The Black Forest Girl (1950 film)

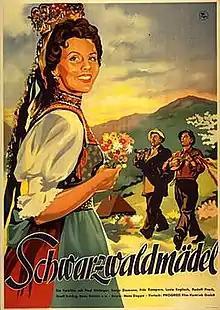

The Black Forest Girl is a 1950 West German drama film directed by Hans Deppe and starring Paul Hörbiger, Sonja Ziemann, and Rudolf Prack. It is based on the 1917 operetta of the same title by Leon Jessel and August Neidhart. The film was a huge commercial success, both the biggest hit that year and the most popular film since the war. Within two years fourteen million tickets were sold in West Germany, and on the strength of it Sonja Ziemann and Rudolf Prack topped the popularity charts and received Bambi awards.